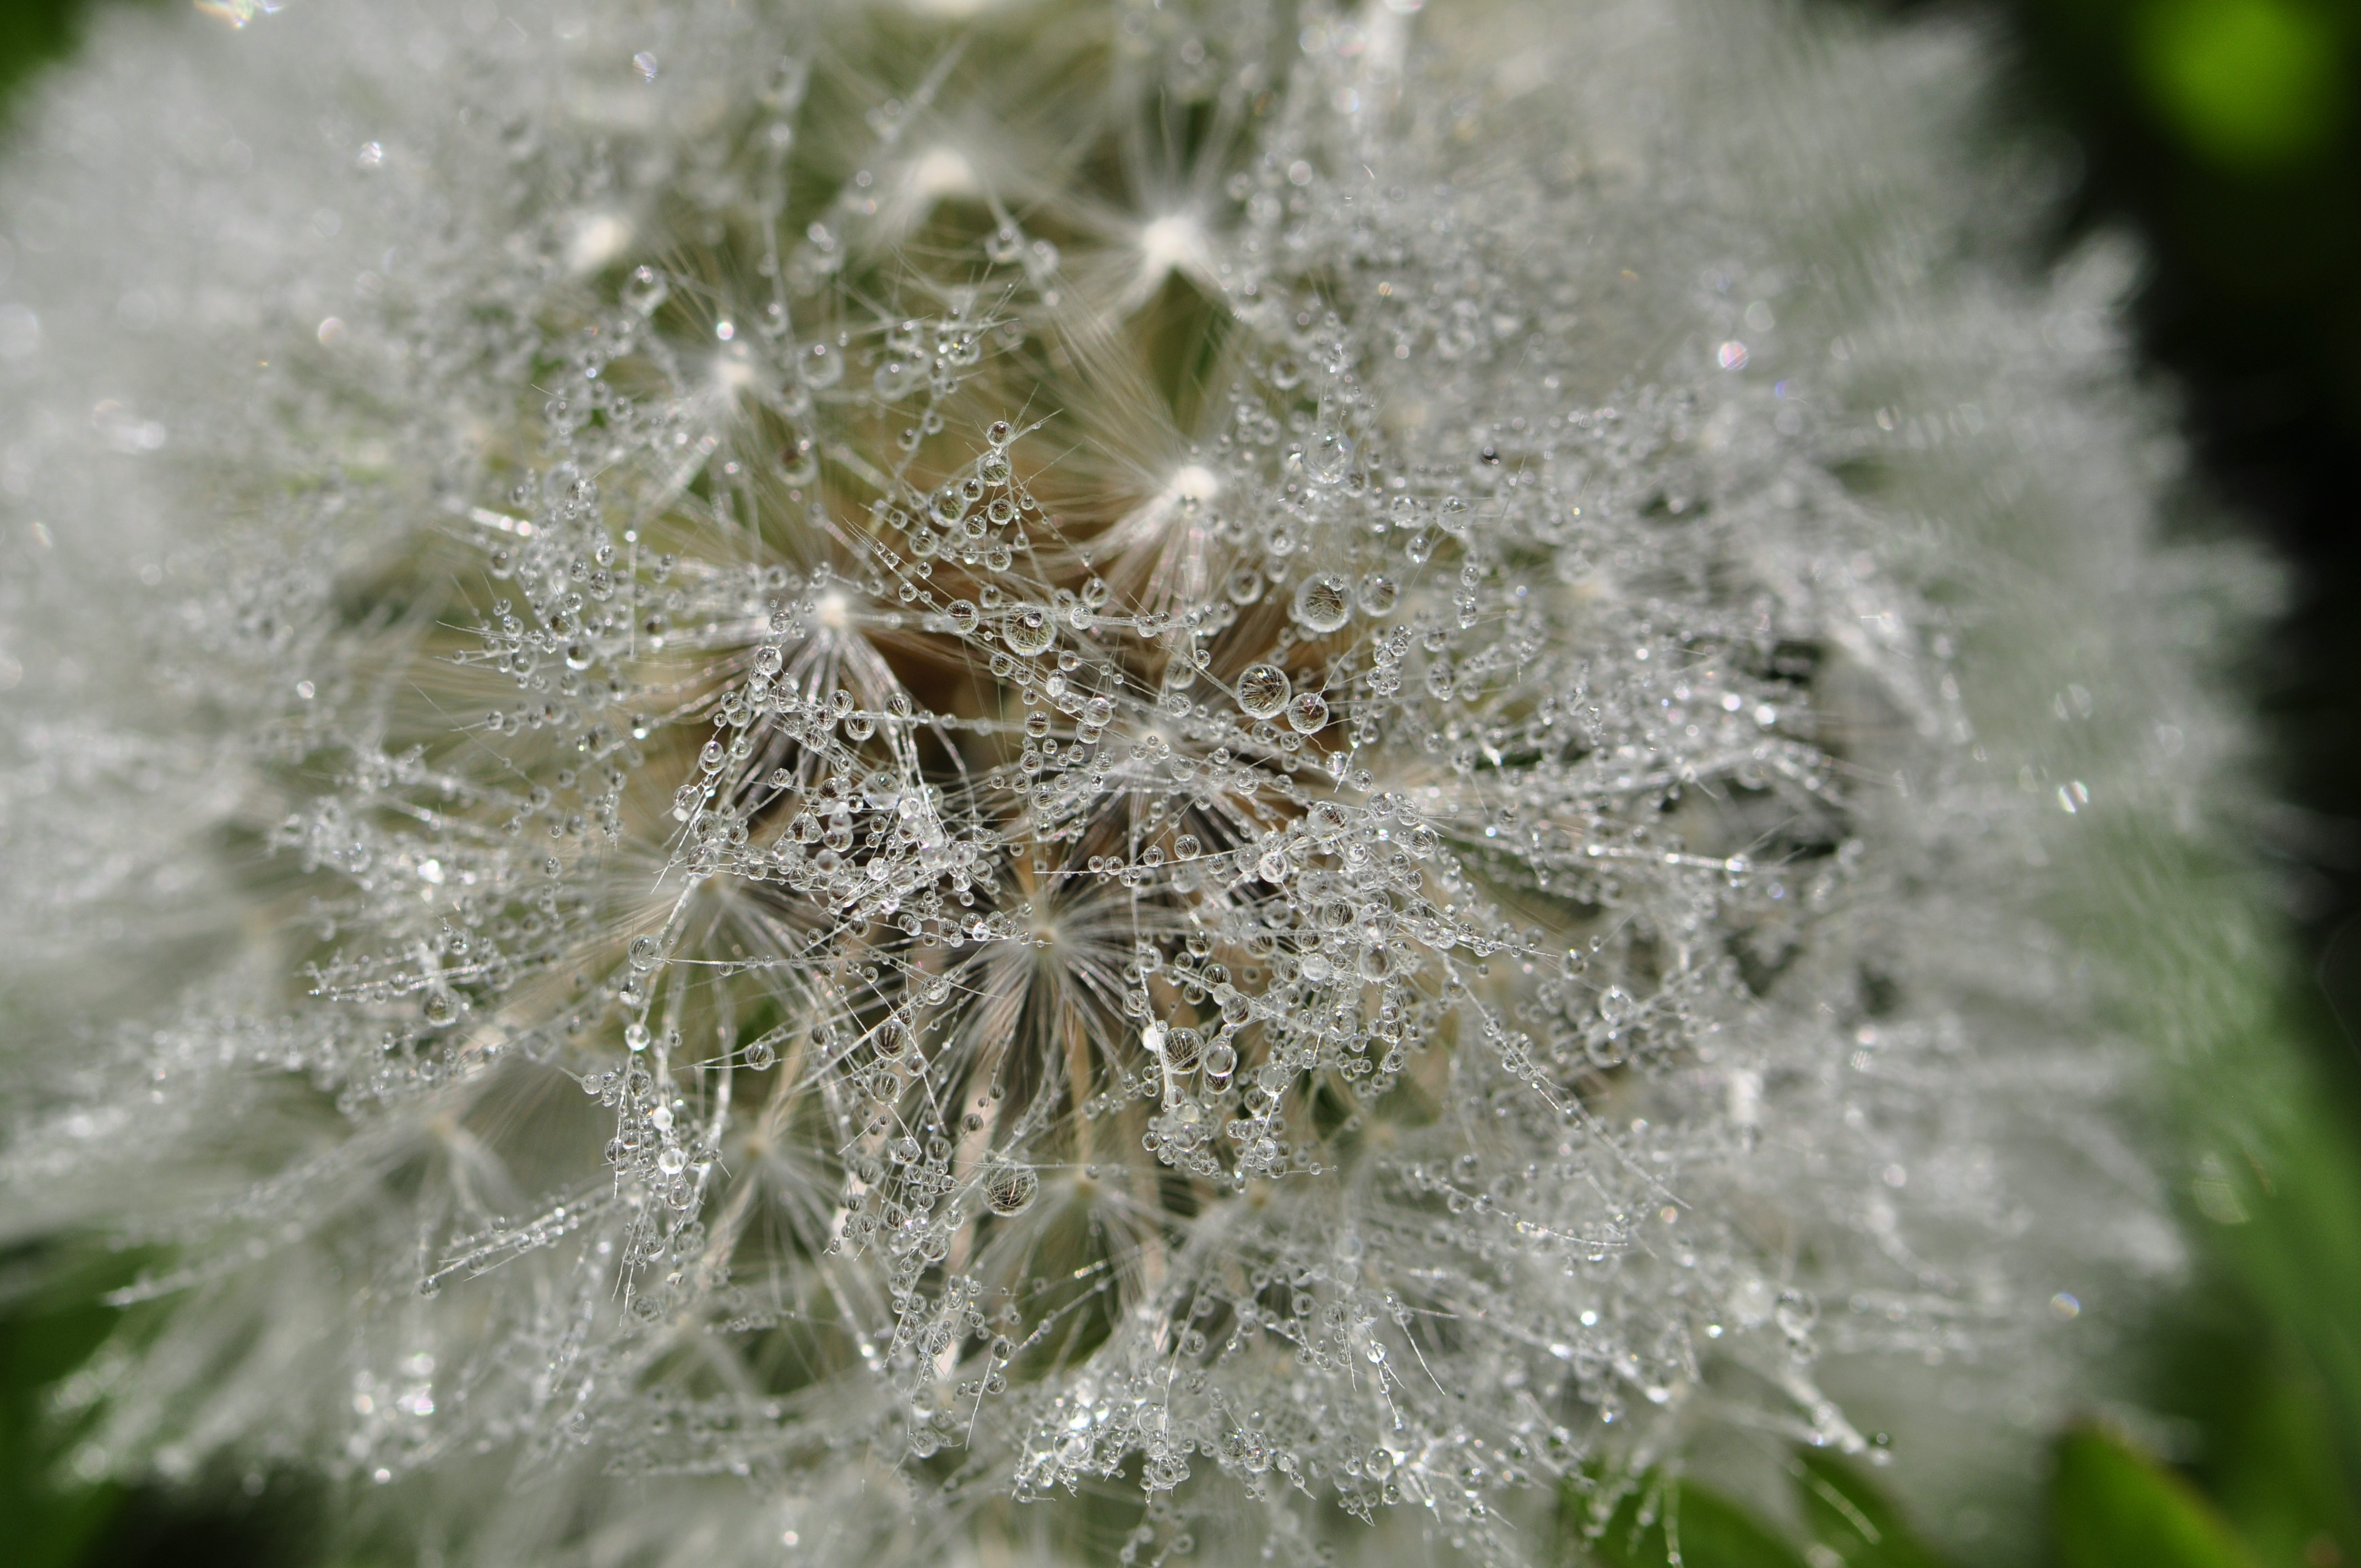
water, nature, grass, branch, dew, plant, white, dandelion, leaf, flower, raindrop, frost, wet, green, macro, botany, close, flora, drip, close up, dewdrop, droplets, drop of water, moisture, freezing, morgentau, macro photography, flowering plant, daisy family, plant stem, land plant